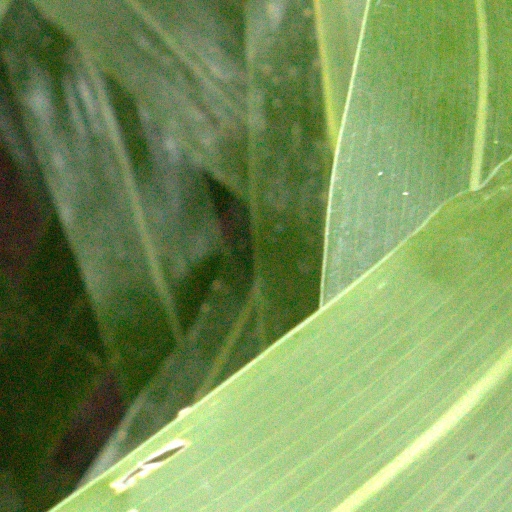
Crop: sorghum